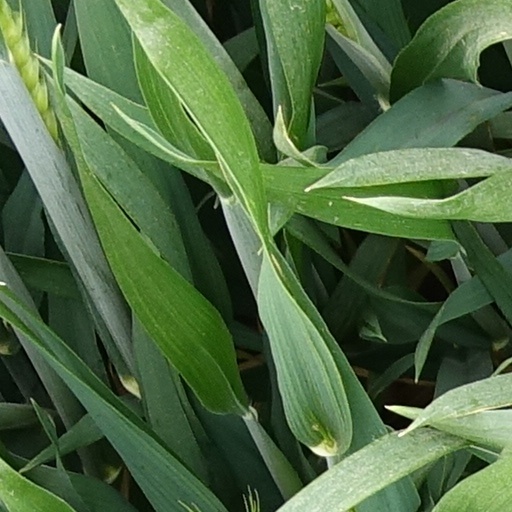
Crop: wheat